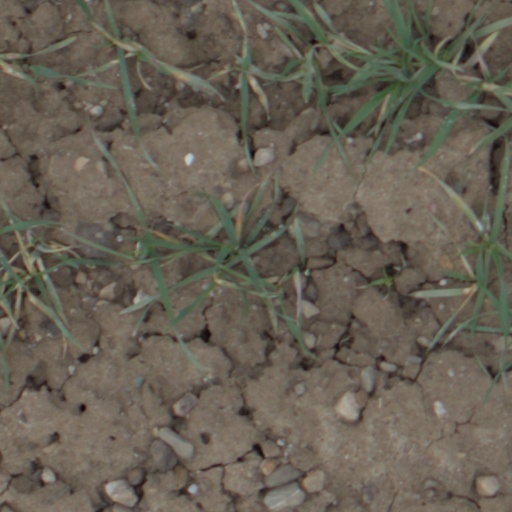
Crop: wheat